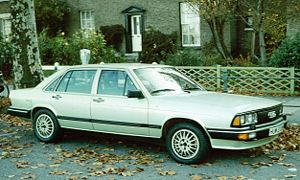
Audi 200 / Audi 200 C2 (type 43)
Audi 200 var en bilmodel fra Audi bygget mellem slutningen af 1979 og midten af 1991. Det var i princippet en Audi 100 med mere udstyr og større motor.